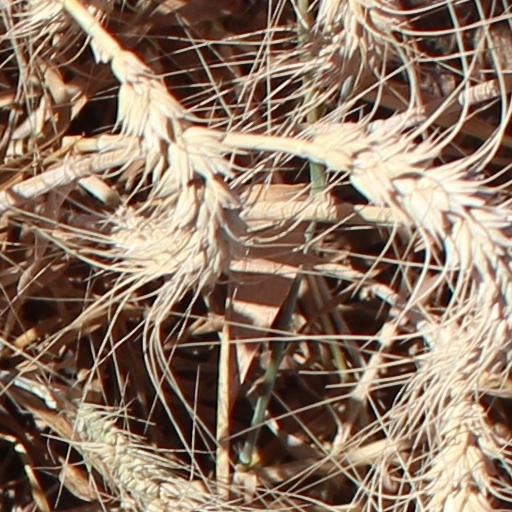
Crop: wheat